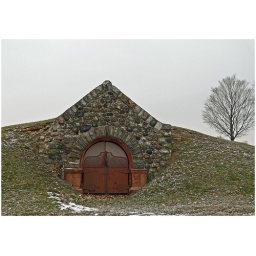
The house in the hill